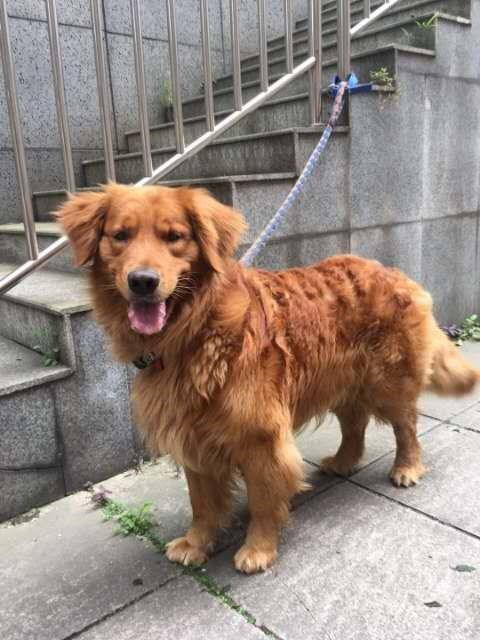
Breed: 5355-n000126-golden_retriever